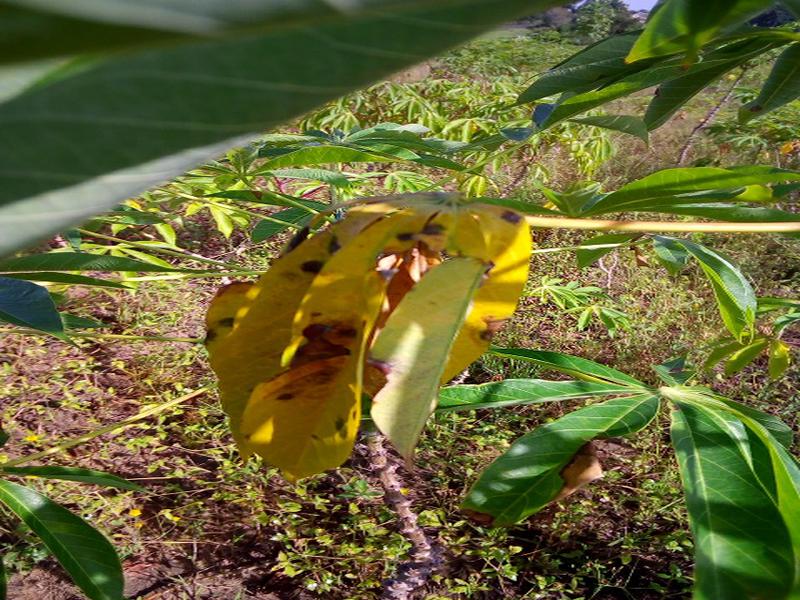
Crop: cassava
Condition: bacterial_blight